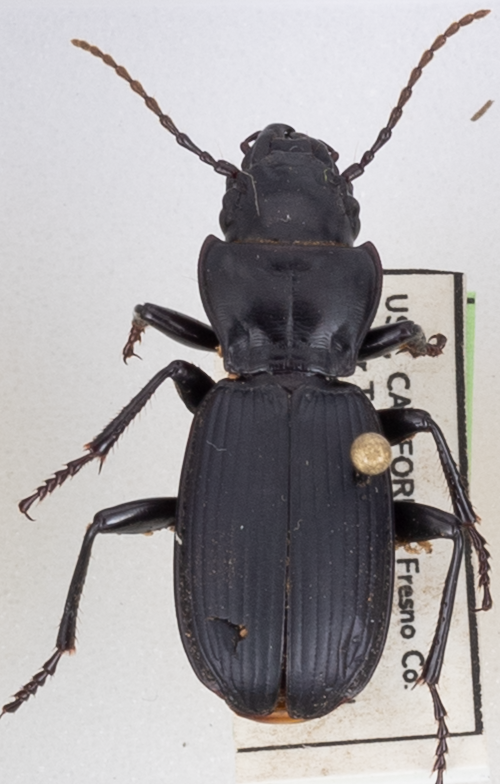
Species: Pterostichus lama
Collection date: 2021-07-21
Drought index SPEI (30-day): -2.09
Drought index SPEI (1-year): -2.09
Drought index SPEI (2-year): -2.09